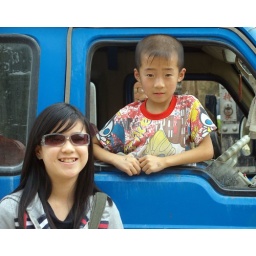
We were walking by this truck and this little boy was very interested in the 'foreigners'.